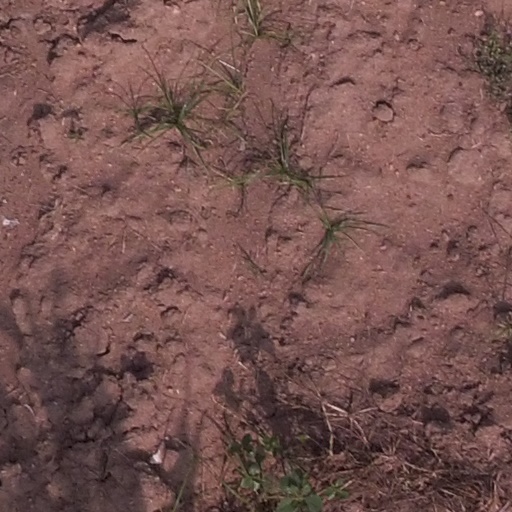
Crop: maize; corn